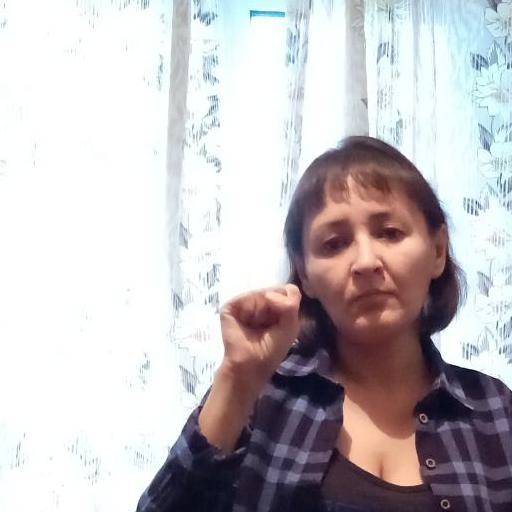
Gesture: fist